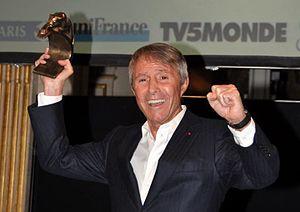
Francis Veber à la cérémonie des Prix Lumières
Francis Veber, de son vrai nom Francis Paul Veber, né le 28 juillet 1937 à Neuilly-sur-Seine, est un réalisateur, scénariste, producteur, dialoguiste, dramaturge et acteur français.
La 17ᵉ cérémonie des Lumières de la presse internationale, organisée par l'Académie des Lumières, s'est déroulée le 13 janvier 2012 à l’auditorium de l'hôtel de ville de Paris et était présidée par la comédienne Catherine Jacob.